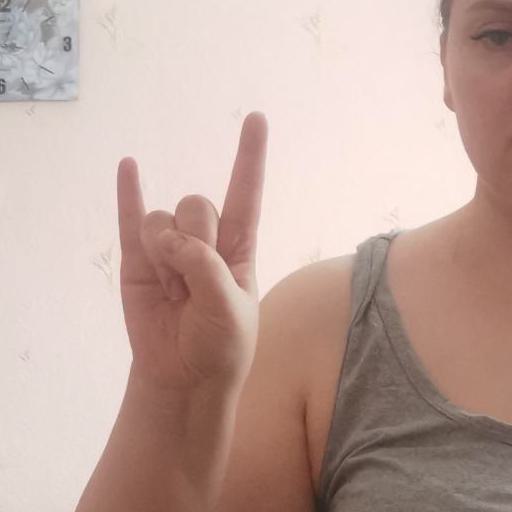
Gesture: rock